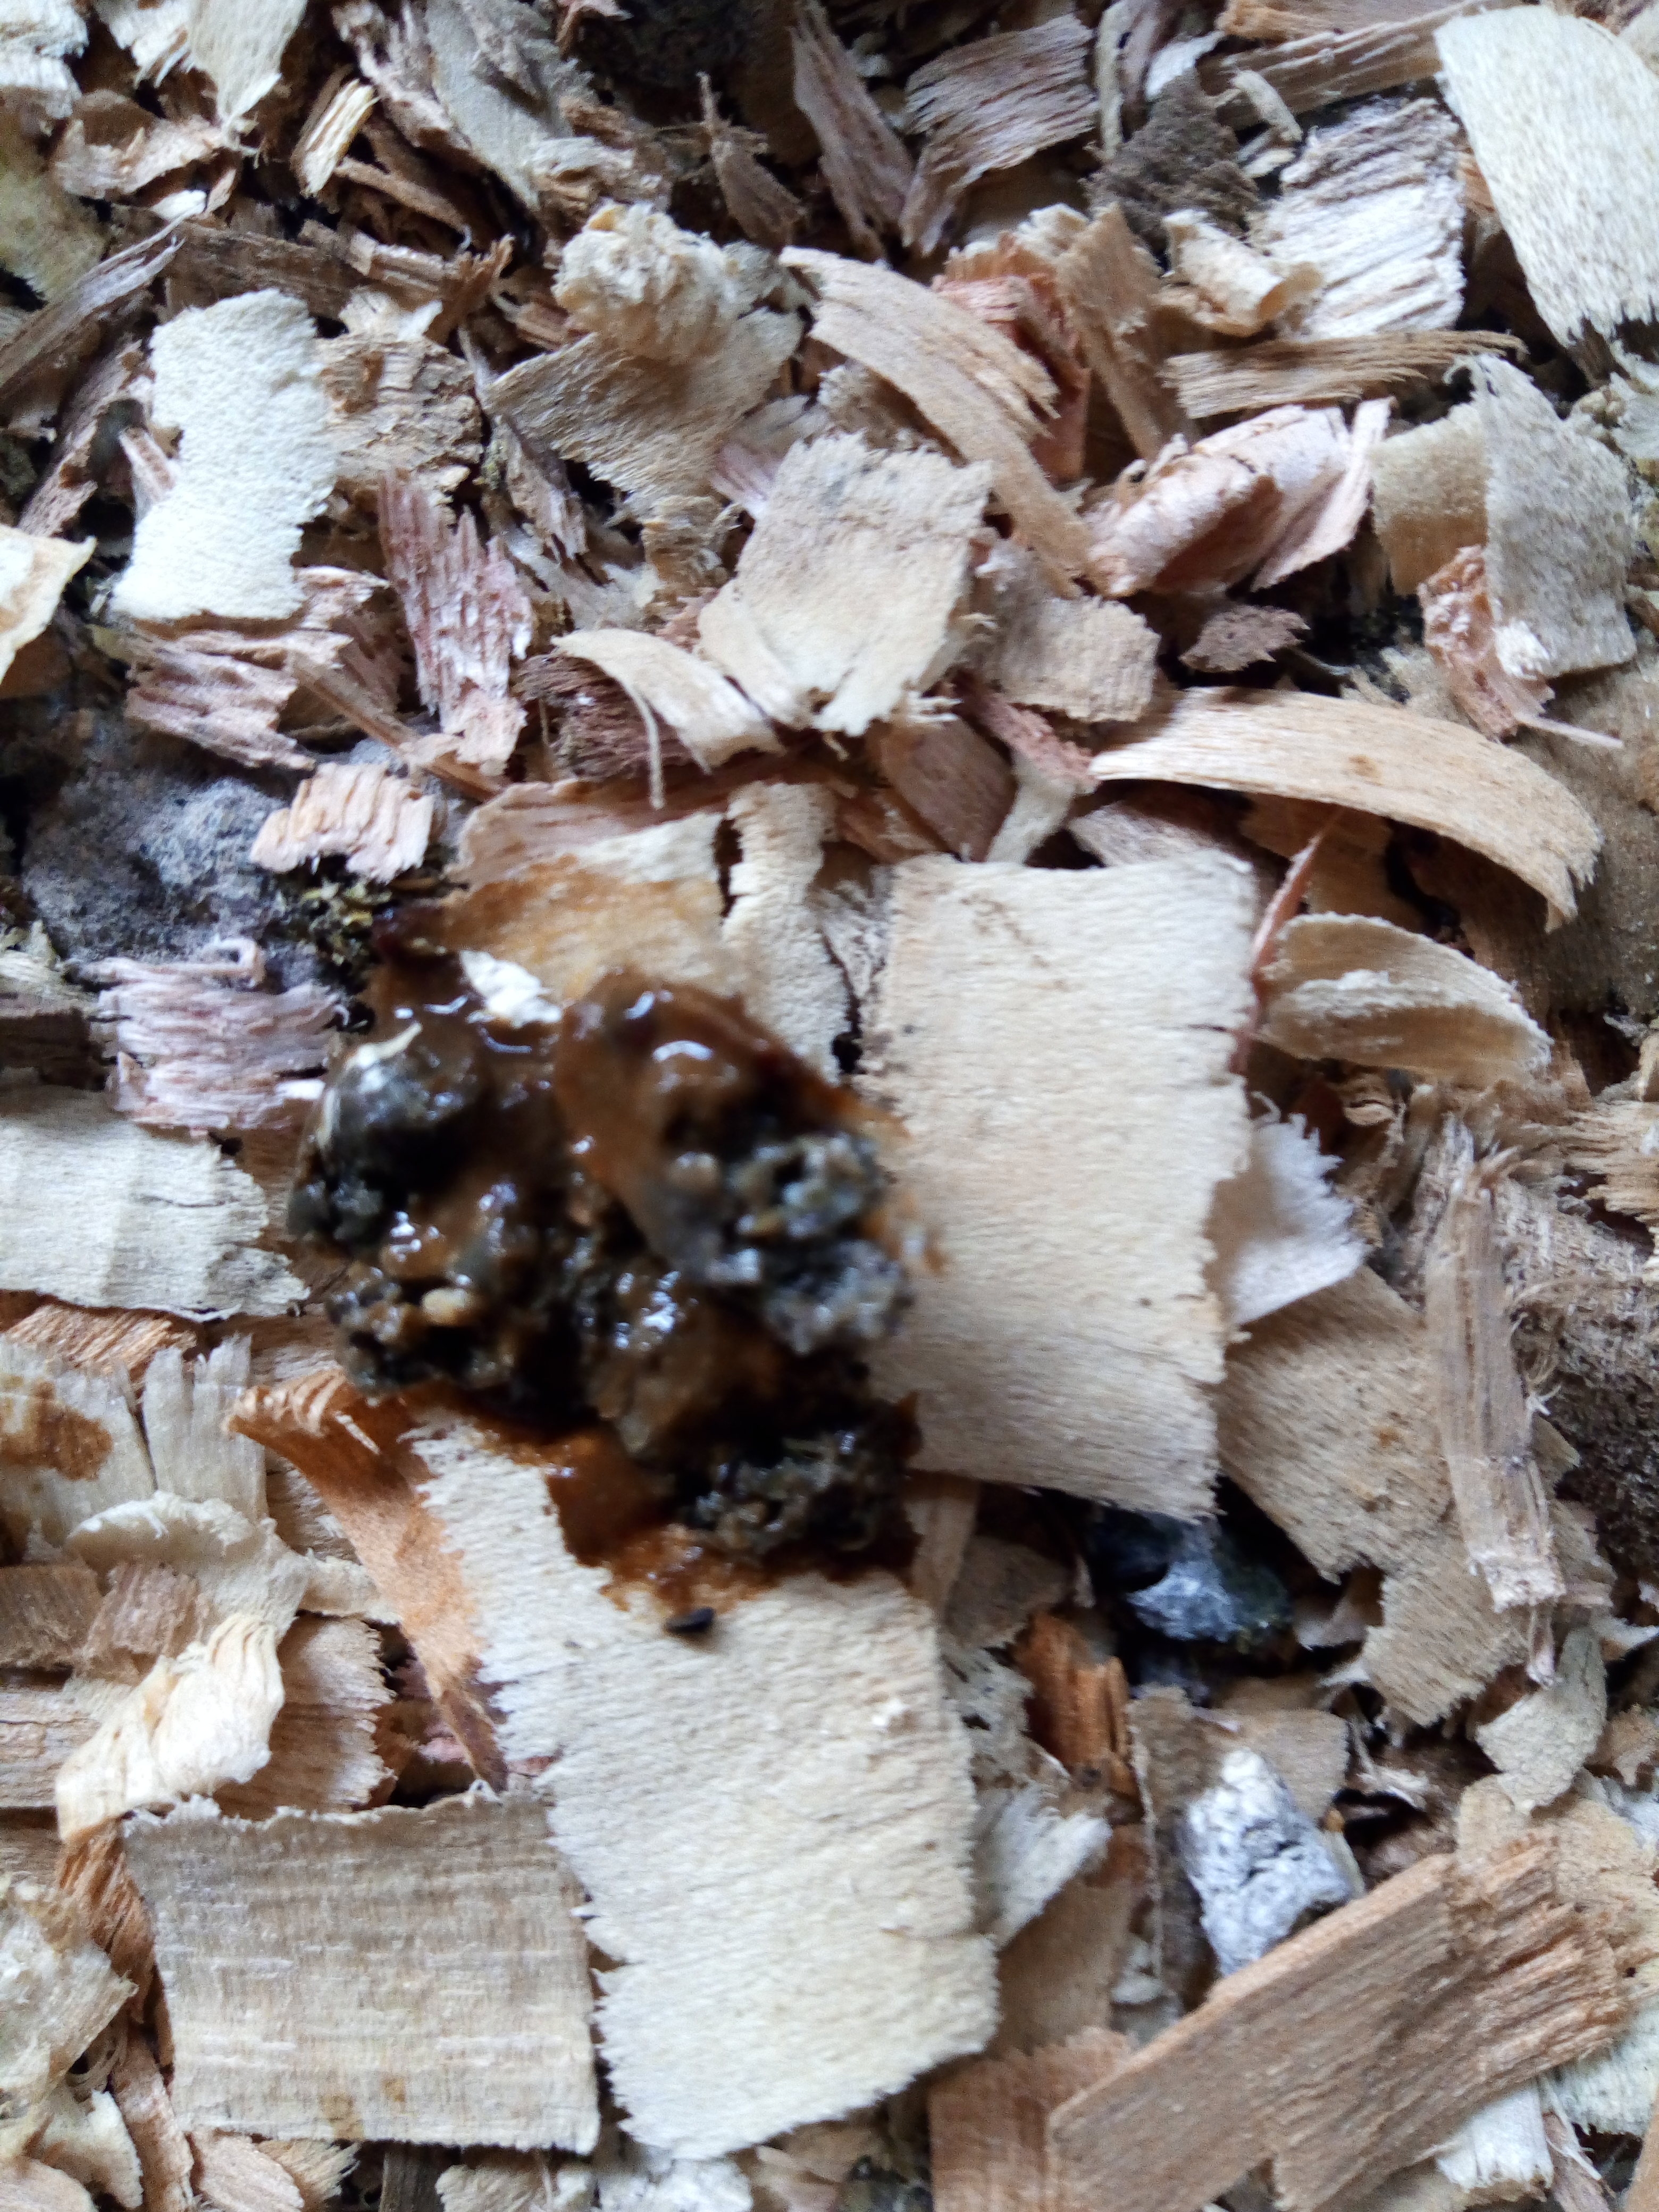
PCR-confirmed diagnosis: Coccidiosis